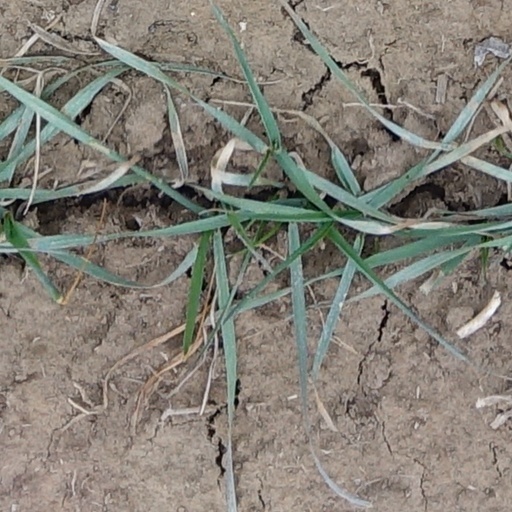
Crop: wheat